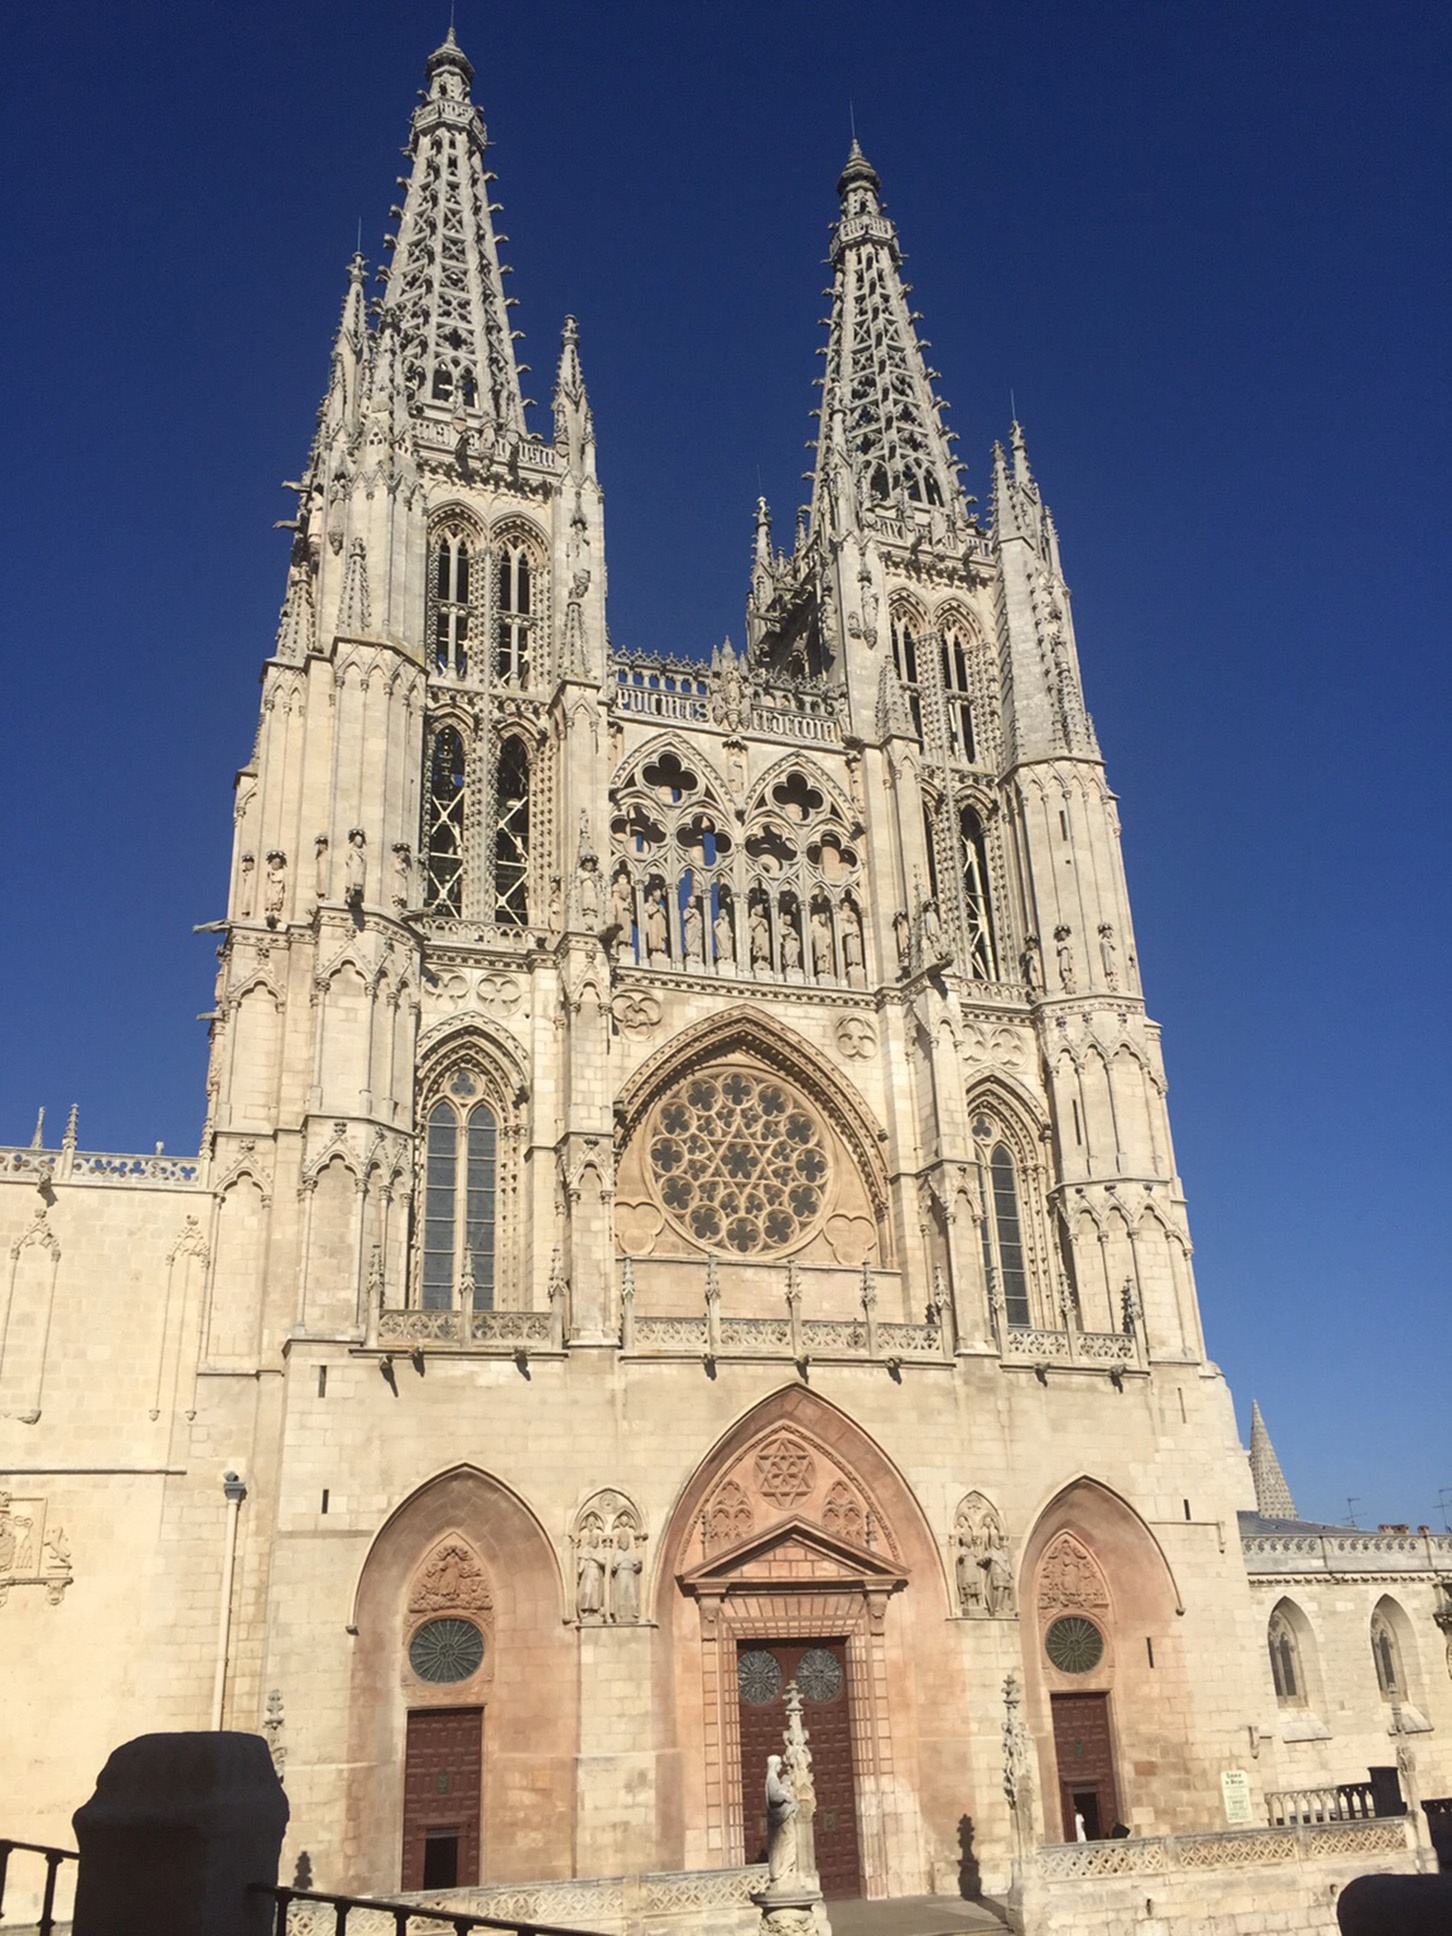
building, facade, church, cathedral, place of worship, medieval architecture, catholic, art, spain, spire, basilica, gothic architecture, gothic style, historic site, santa maria de regla, leon cathedral, byzantine architecture